Natalie Herzen

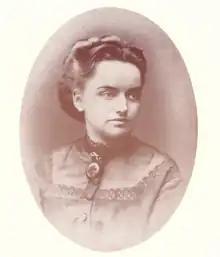
Portrait, 1871

Natalie Aleksandrovna Herzen (known as "Tata"; ; 14 December 1844 – 1931) was an émigré Russian revolutionary, the daughter of Alexander Herzen and . After the death of her father, she took on co-editorship of "Kolokol" ("The Bell"), along with Nikolai Ogarev and Sergey Nechayev. She corresponded with many left-wing and radical figures, and her letters and diaries are important sources for historical research.